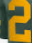
Number: 2